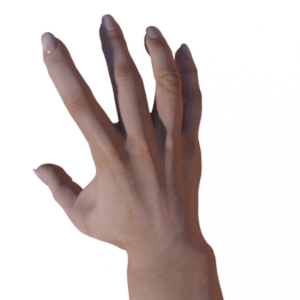
Label: paper